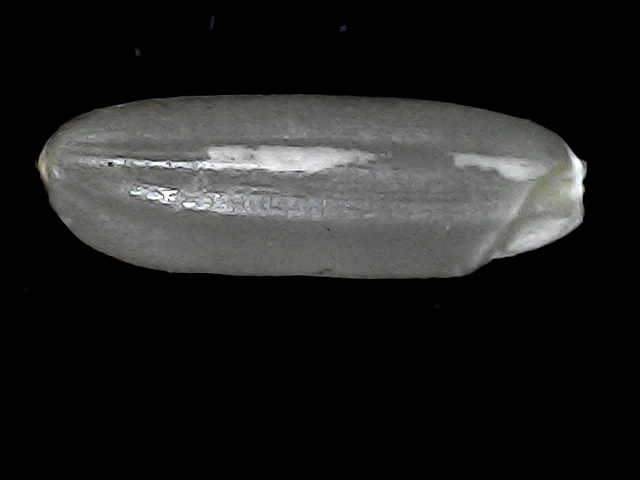
Rice variety: BD30